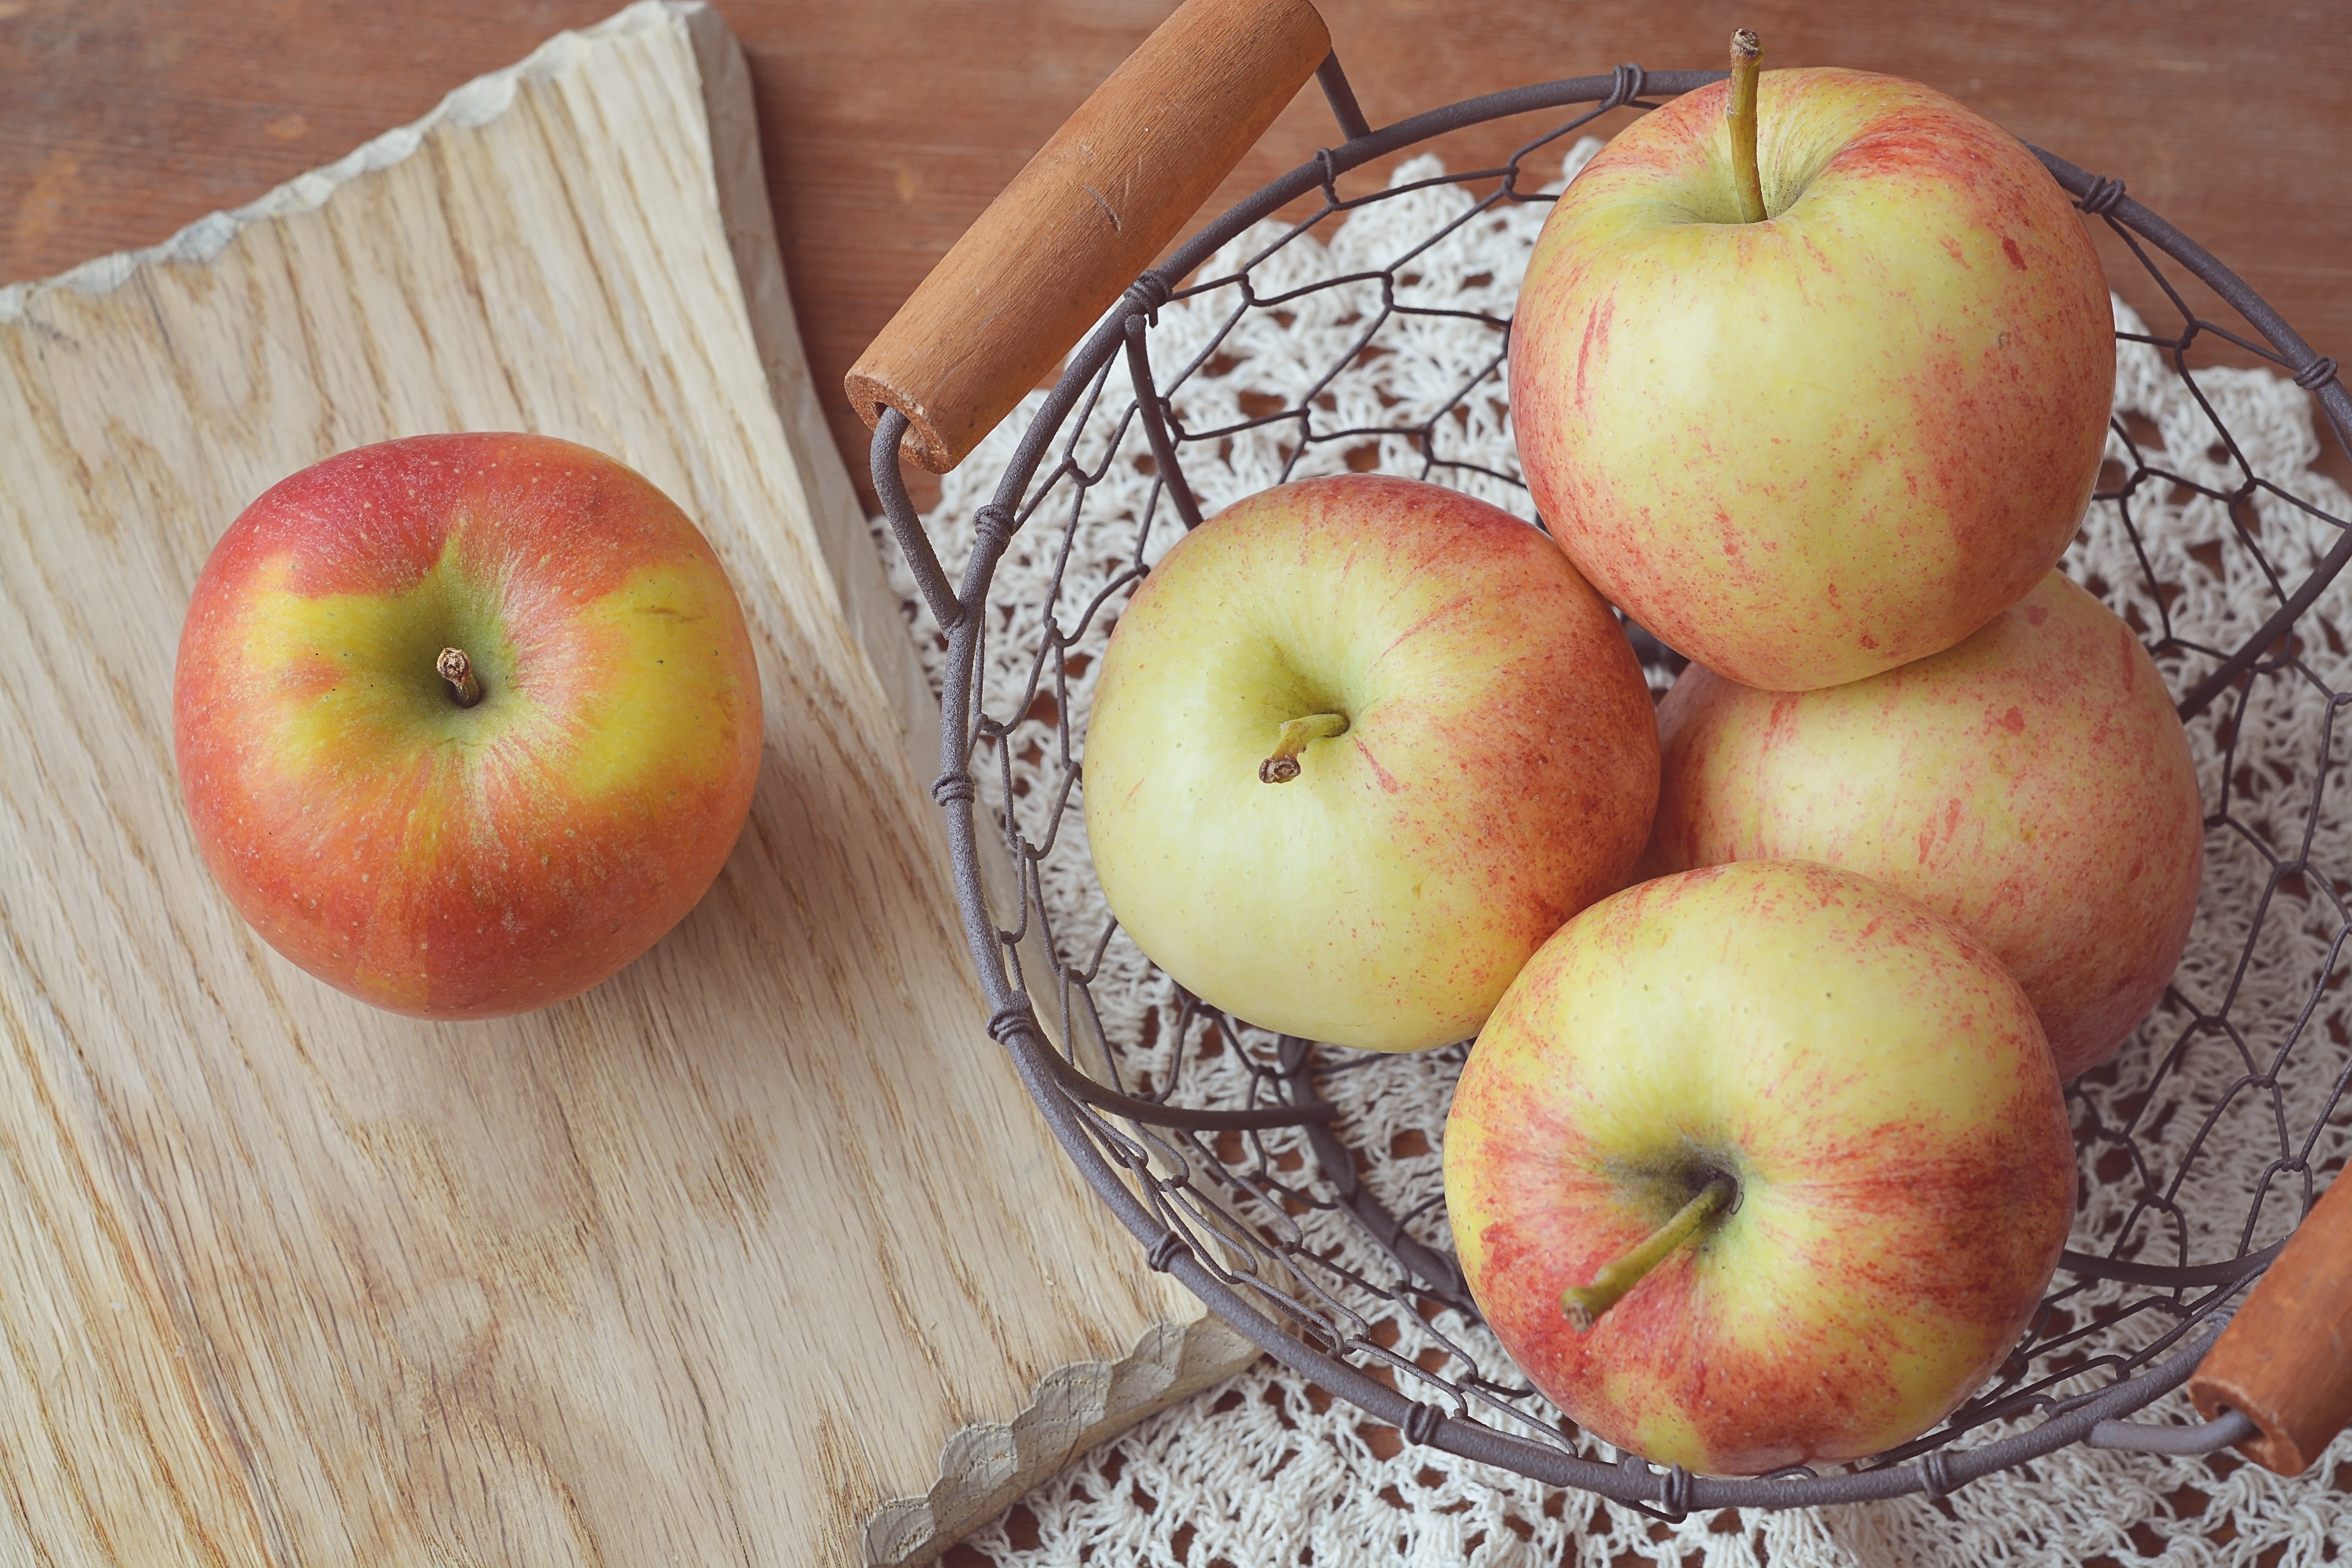
apple, plant, fruit, food, produce, basket, close, peach, cutting board, fruit basket, bio, country life, flowering plant, rose family, nectarine, land love, bio apple, land plant, rose order